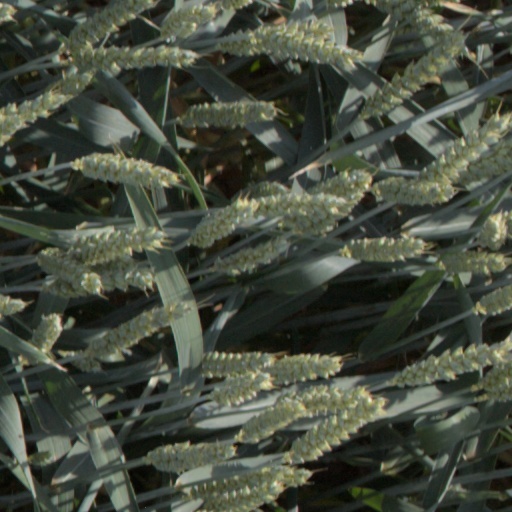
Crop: wheat